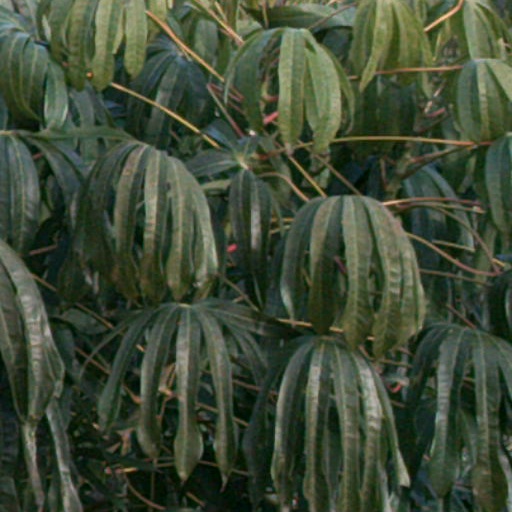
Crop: cassava